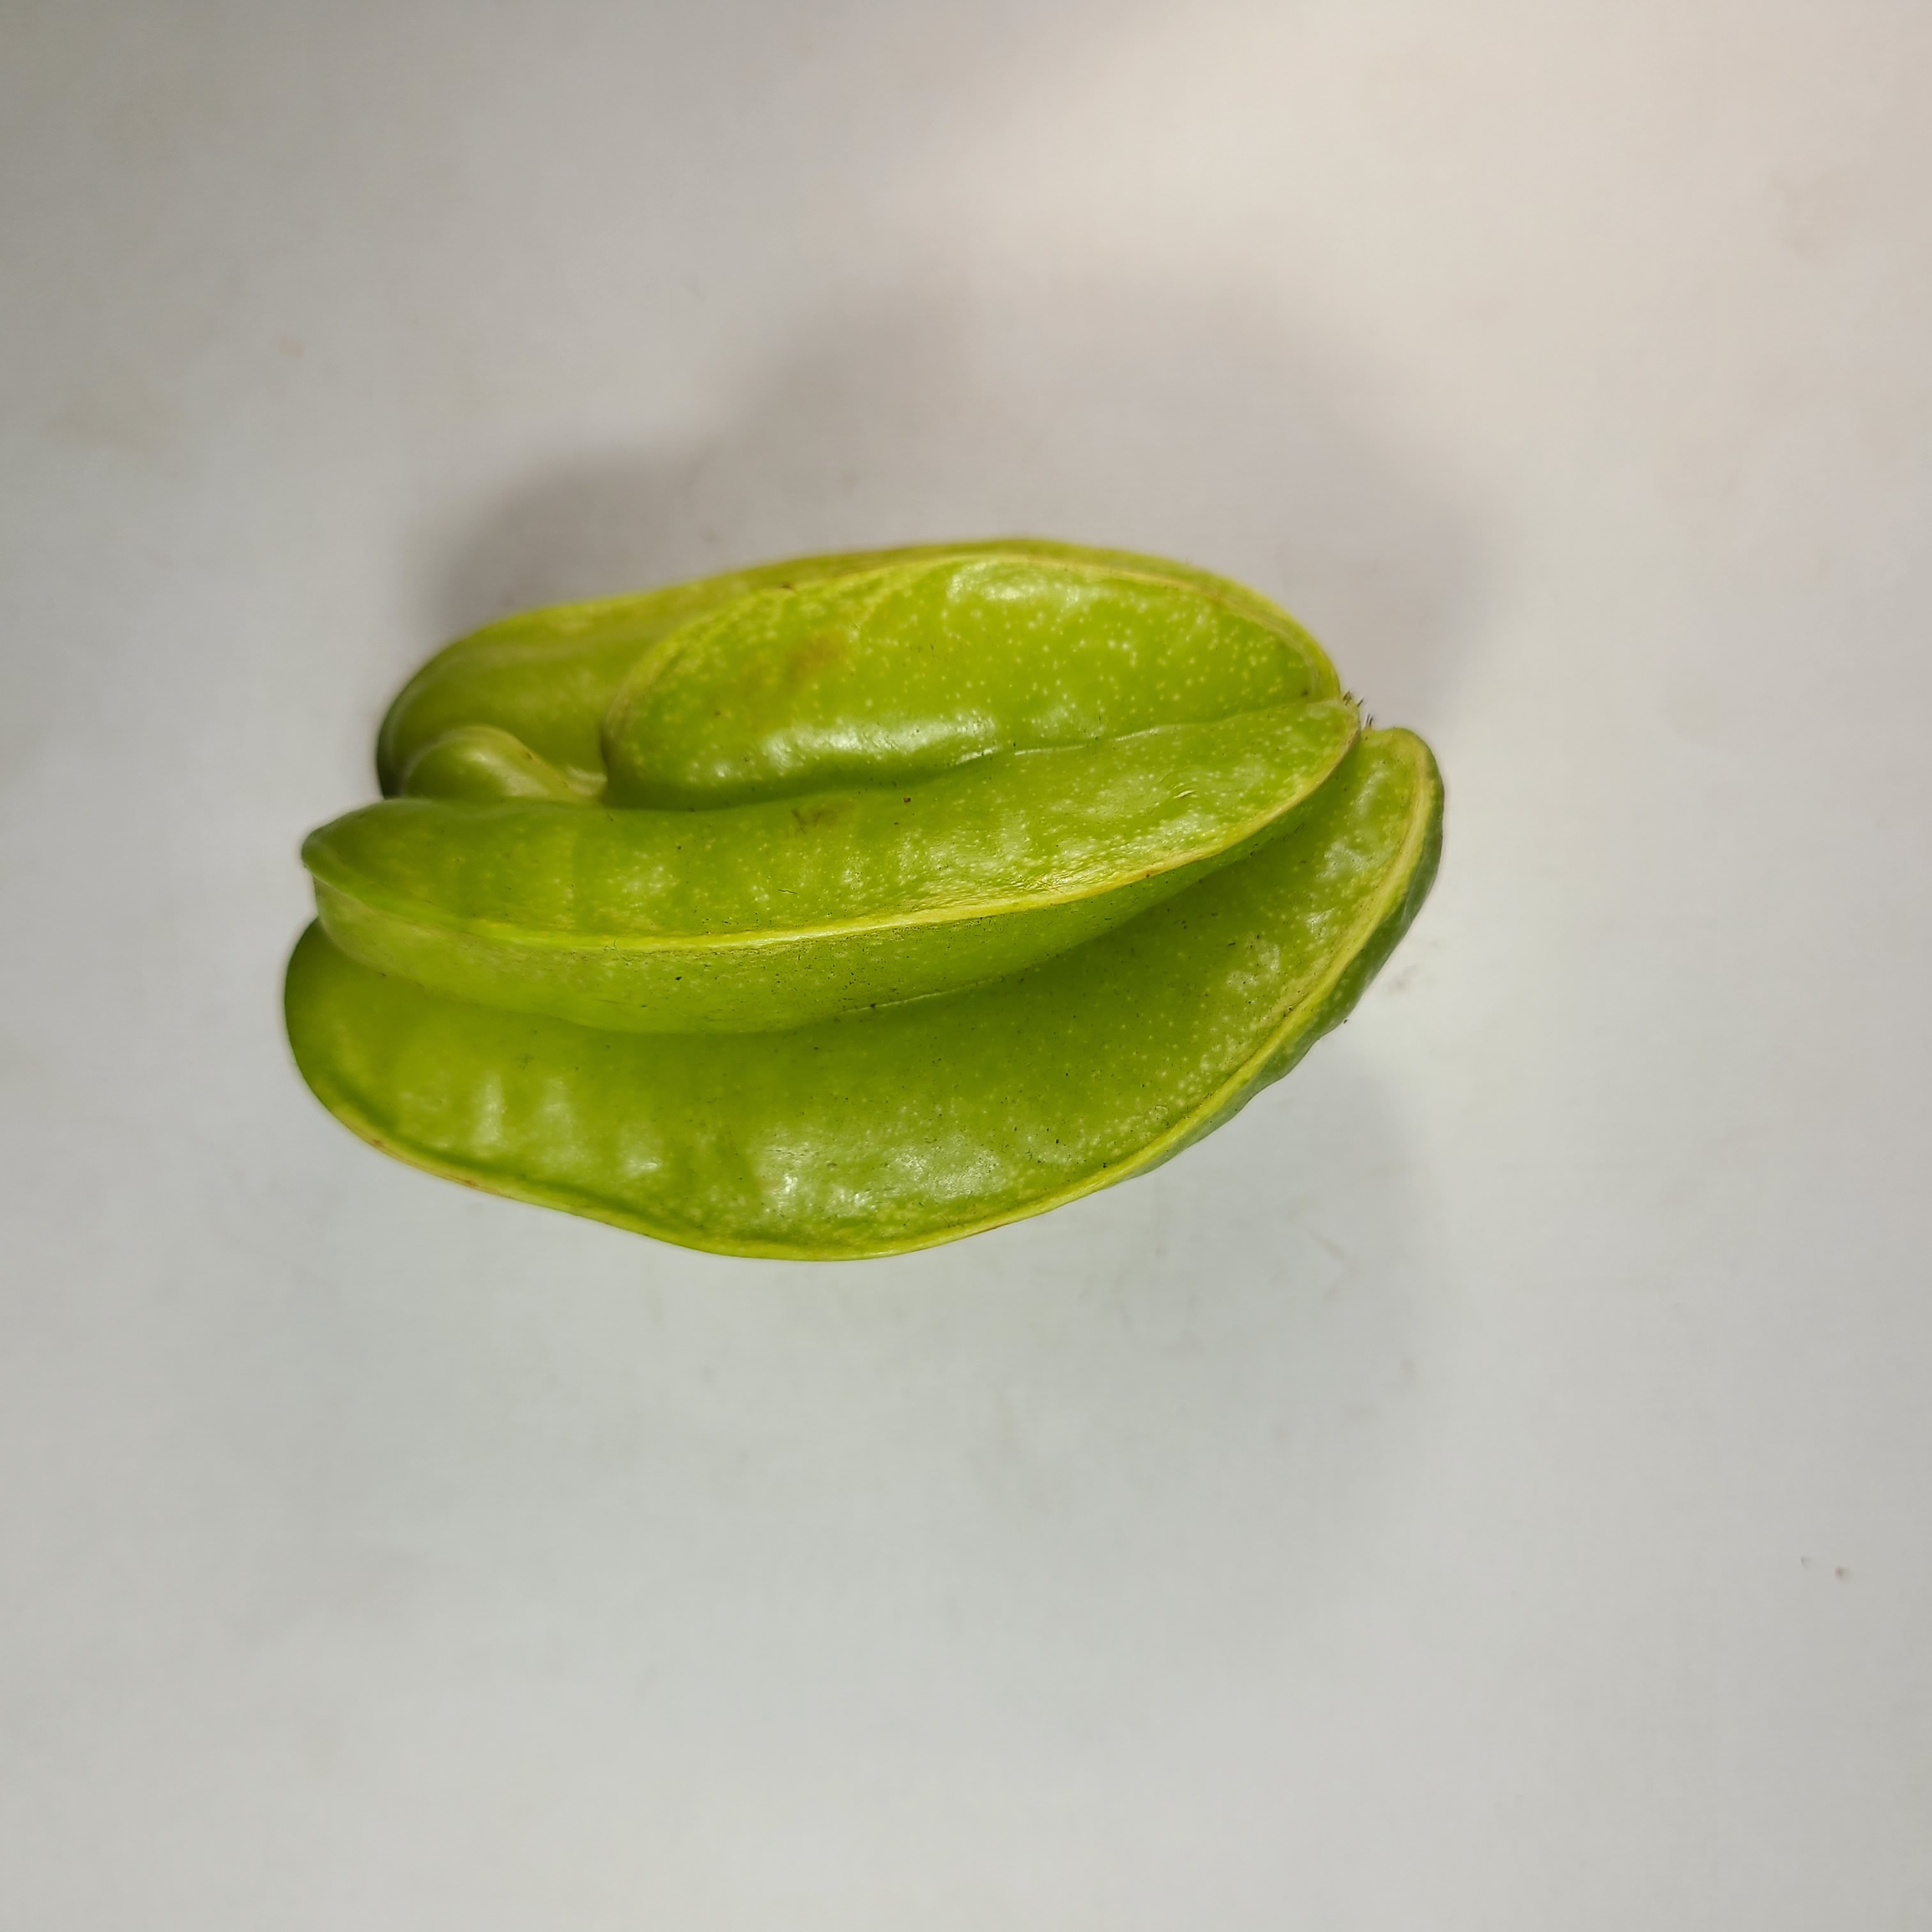
Label: Healthy Fruits